Courtney Paris

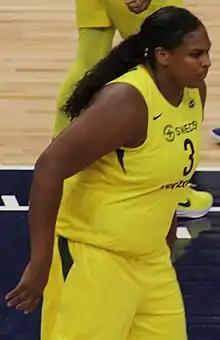
Paris in 2018

Courtney Paris (born September 21, 1987) is an American professional basketball coach and former player who is an assistant coach for the Chicago Sky of the Women's National Basketball Association (WNBA). She is best known for her accomplishments during her college career at the University of Oklahoma, where she holds career averages of 21.4 points and 15.3 rebounds per game. She holds the NCAA record for most consecutive double-doubles at 112. During her senior season in 2009, Paris received considerable media attention when she announced that she would pay back her tuition to the University of Oklahoma if the Sooners did not win the 2009 NCAA Women's Division I Basketball Tournament. She would lead Oklahoma to the Final Four before falling short to eventual national runner-up Louisville.